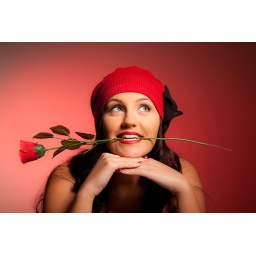
2 light set up. Beauty dish with grid, camera right. 2nd light, barn doors with gel against back drop.